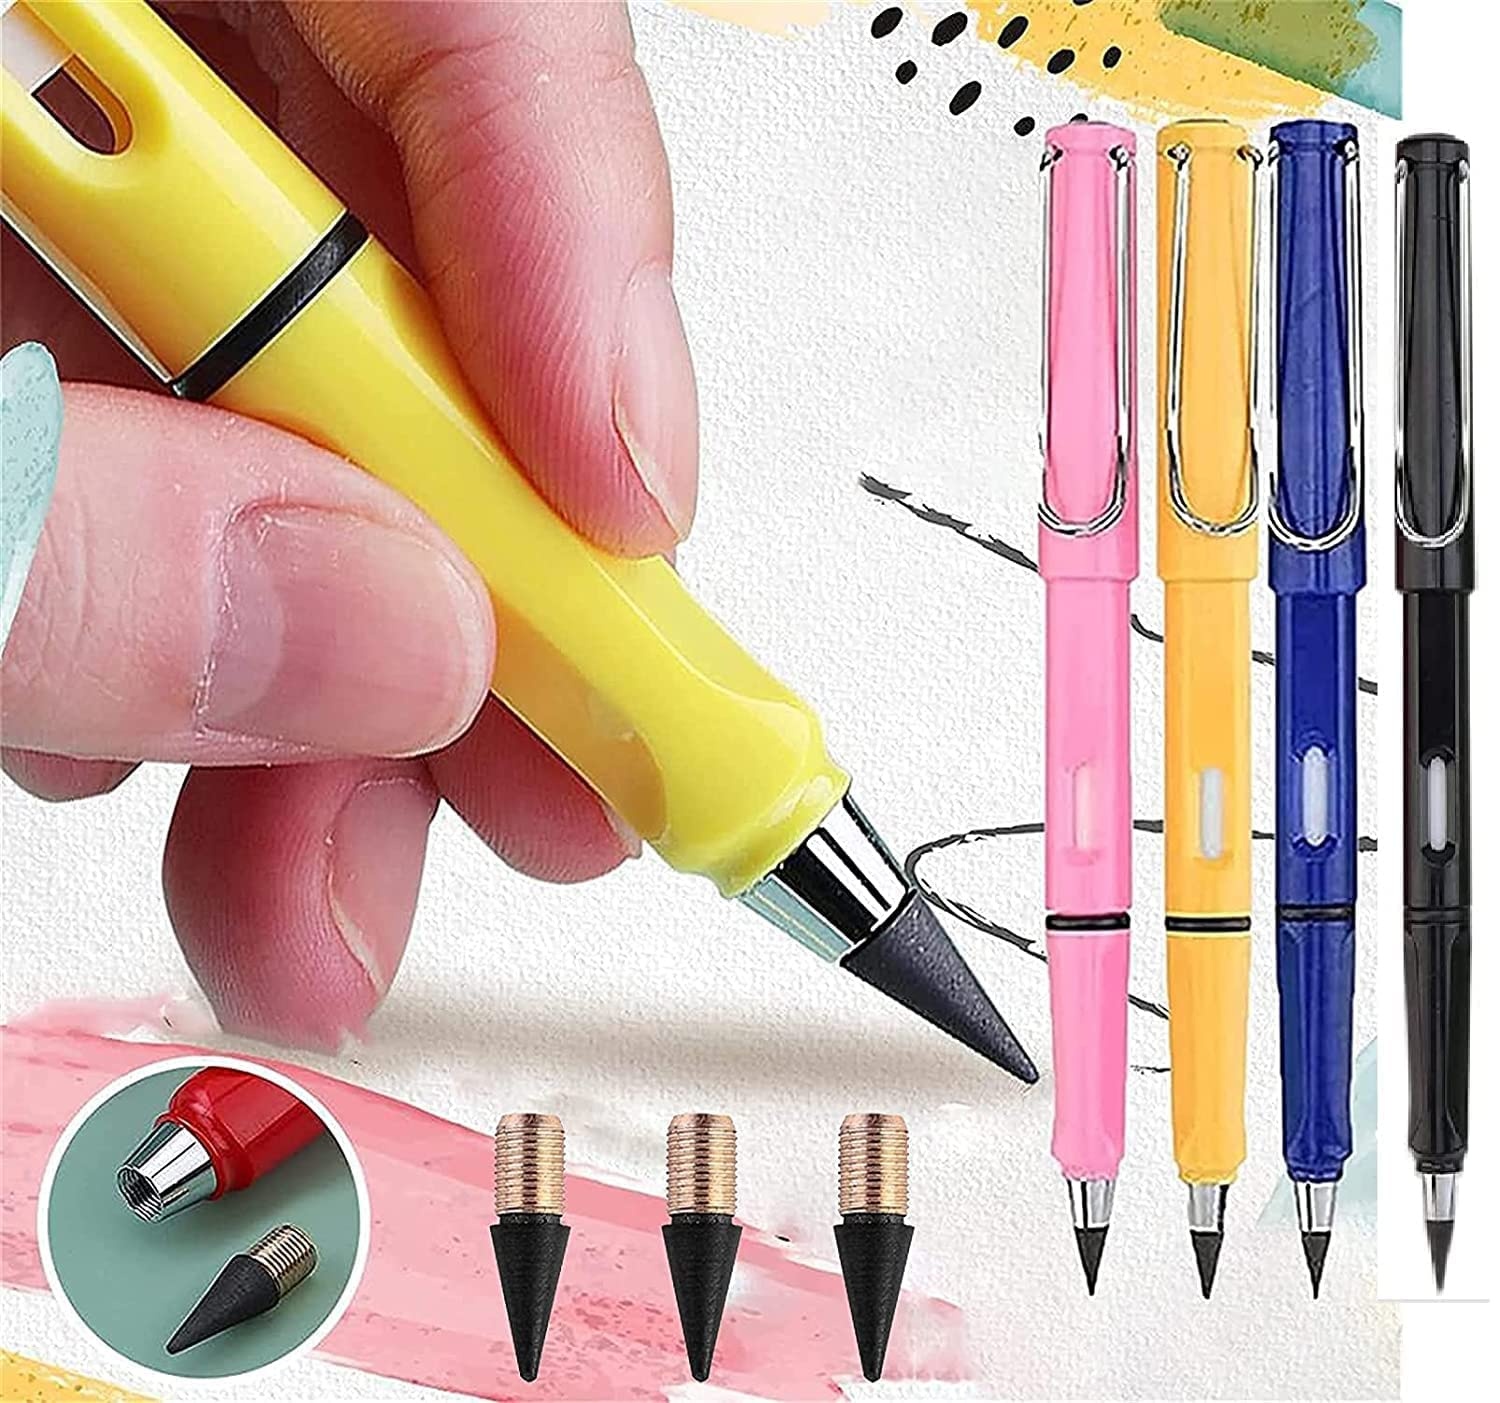
Inkless, Reusable and Erasable Metal Writing Pencil
No-Ink Pencils Writing pencils for students Immortal Everlasting Pencil Infinite Pencil Unlimited Writing Pencil for Kids Artist Painting Drawing White. Erasable pencils These allow you to repeatedly erase and rewrite without causing page or document damage. 0.7 mm Everlasting Pencil This is a unlimited pencil without need to sharpen or replace refill and no ink, because the nib is made of alloy, the nib rubs on paper to decompose alloy metal molecules and leave them on the surface of the paper. Can be applied to notebook & writing pads, stone paper, kraft paper, and most paper, and the handwriting can be retained for a long time. Erasable & Durable Our eternal pencil can replace 100 wooden pencils. The nib made of alloy material, which can write smoothly and not easy to break, handwriting same as ordinary pencil, easy to erase, the barrel is non-slip, and the grip feels comfortable, suite adults and children. Creative design The nib adopts a screw interface design, which can be easily removed and replace, no need to sharpen pencil and no ink, it not only can motivate children's interest to write and study, but also save time and cost.
Brand: quirkhouse
Category: Office Supplies > Office Instruments > Writing & Drawing Instruments > Pens & Pencils > Pencils > Writing Pencils